Justus Dahinden

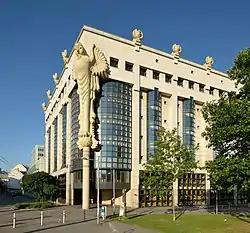
Library, Technical University Vienna (1984)

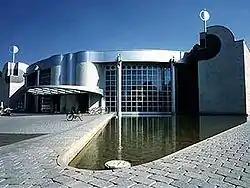
Dahinden: Migros OM Supermarket in Bern-Ostermundigen (1987)

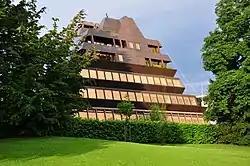
Justus Dahinden: Ferrohouse in Zurich (1970)

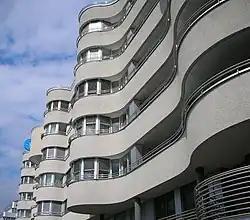
Dahinden: Binzmühle Zürich (2005)

Dahinden was born in Zürich. From 1945 to 1949, he studied architecture at ETH Zürich (ETHZ), graduating in 1956 with his PhD. In 1955 he started his own architecture office in Zürich. In 1974 Justus Dahinden became Professor of Architecture at TU Wien School of Architecture, Vienna University of Technology. He was Director of the Institute of Space and Interior Design in Vienna, from 1974 to 1995. He was appointed Life Professor at the International Academy of Architects (IAA) of Sofia in 1988, helping establish its reputation as one of the leading architecture schools.